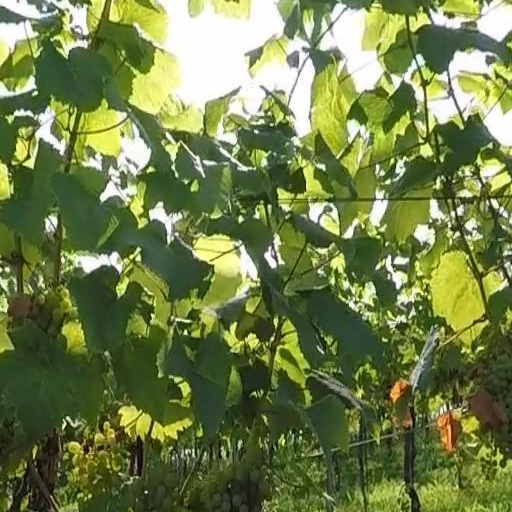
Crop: grape